FC Dolní Benešov

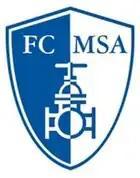
Former club logo

The club reached the second round of the 2011–12 Czech Cup before losing to divisional rivals, FK Mikulovice, by a 4–0 scoreline. The club reached the same stage in the cup in 2004–05 and 2005–06.